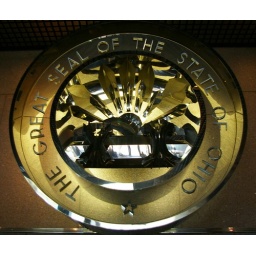
An abstracted metal and glass illuminated sculpture of the Great Seal of the State of Ohio at the Rhodes building in Columbus.